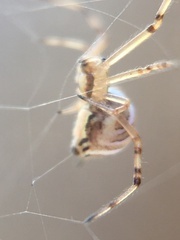
Species: Lactrodectus_hesperus